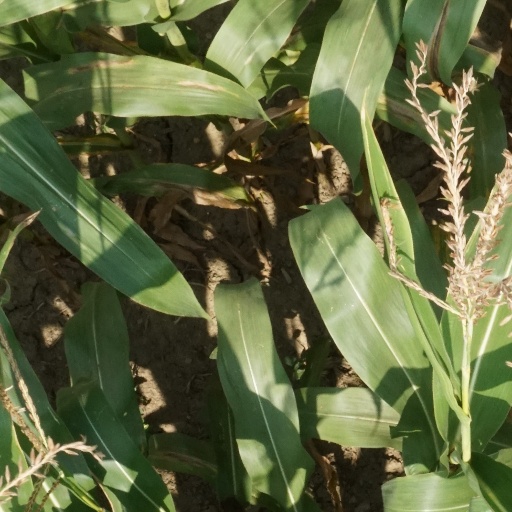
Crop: maize; corn